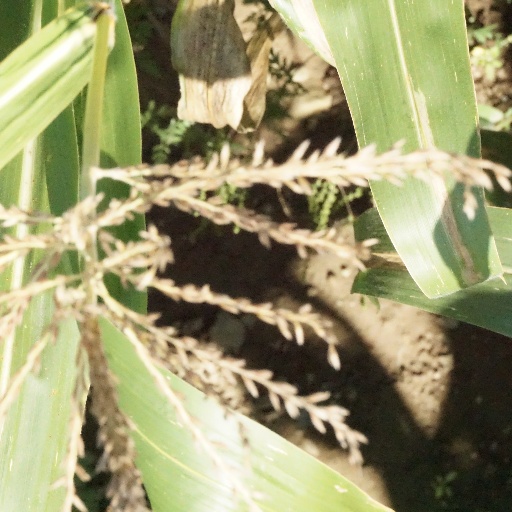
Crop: maize; corn